Heikki Kovalainen

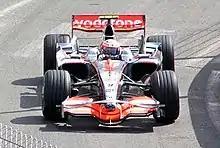
Kovalainen at the

After his first official testing session occurred on 9 January 2008 at Jerez, Kovalainen made his McLaren race début at the , where he was quickest in the first qualifying session and started third on the grid behind Lewis Hamilton and Robert Kubica. He overtook Fernando Alonso on the final lap, but then accidentally hit the pit lane limiter granting fourth place to Alonso, himself finishing fifth, but Kovalainen did set the fastest lap of the race.